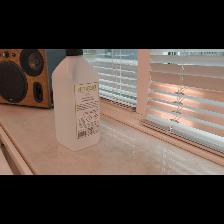
Label: NonHuman